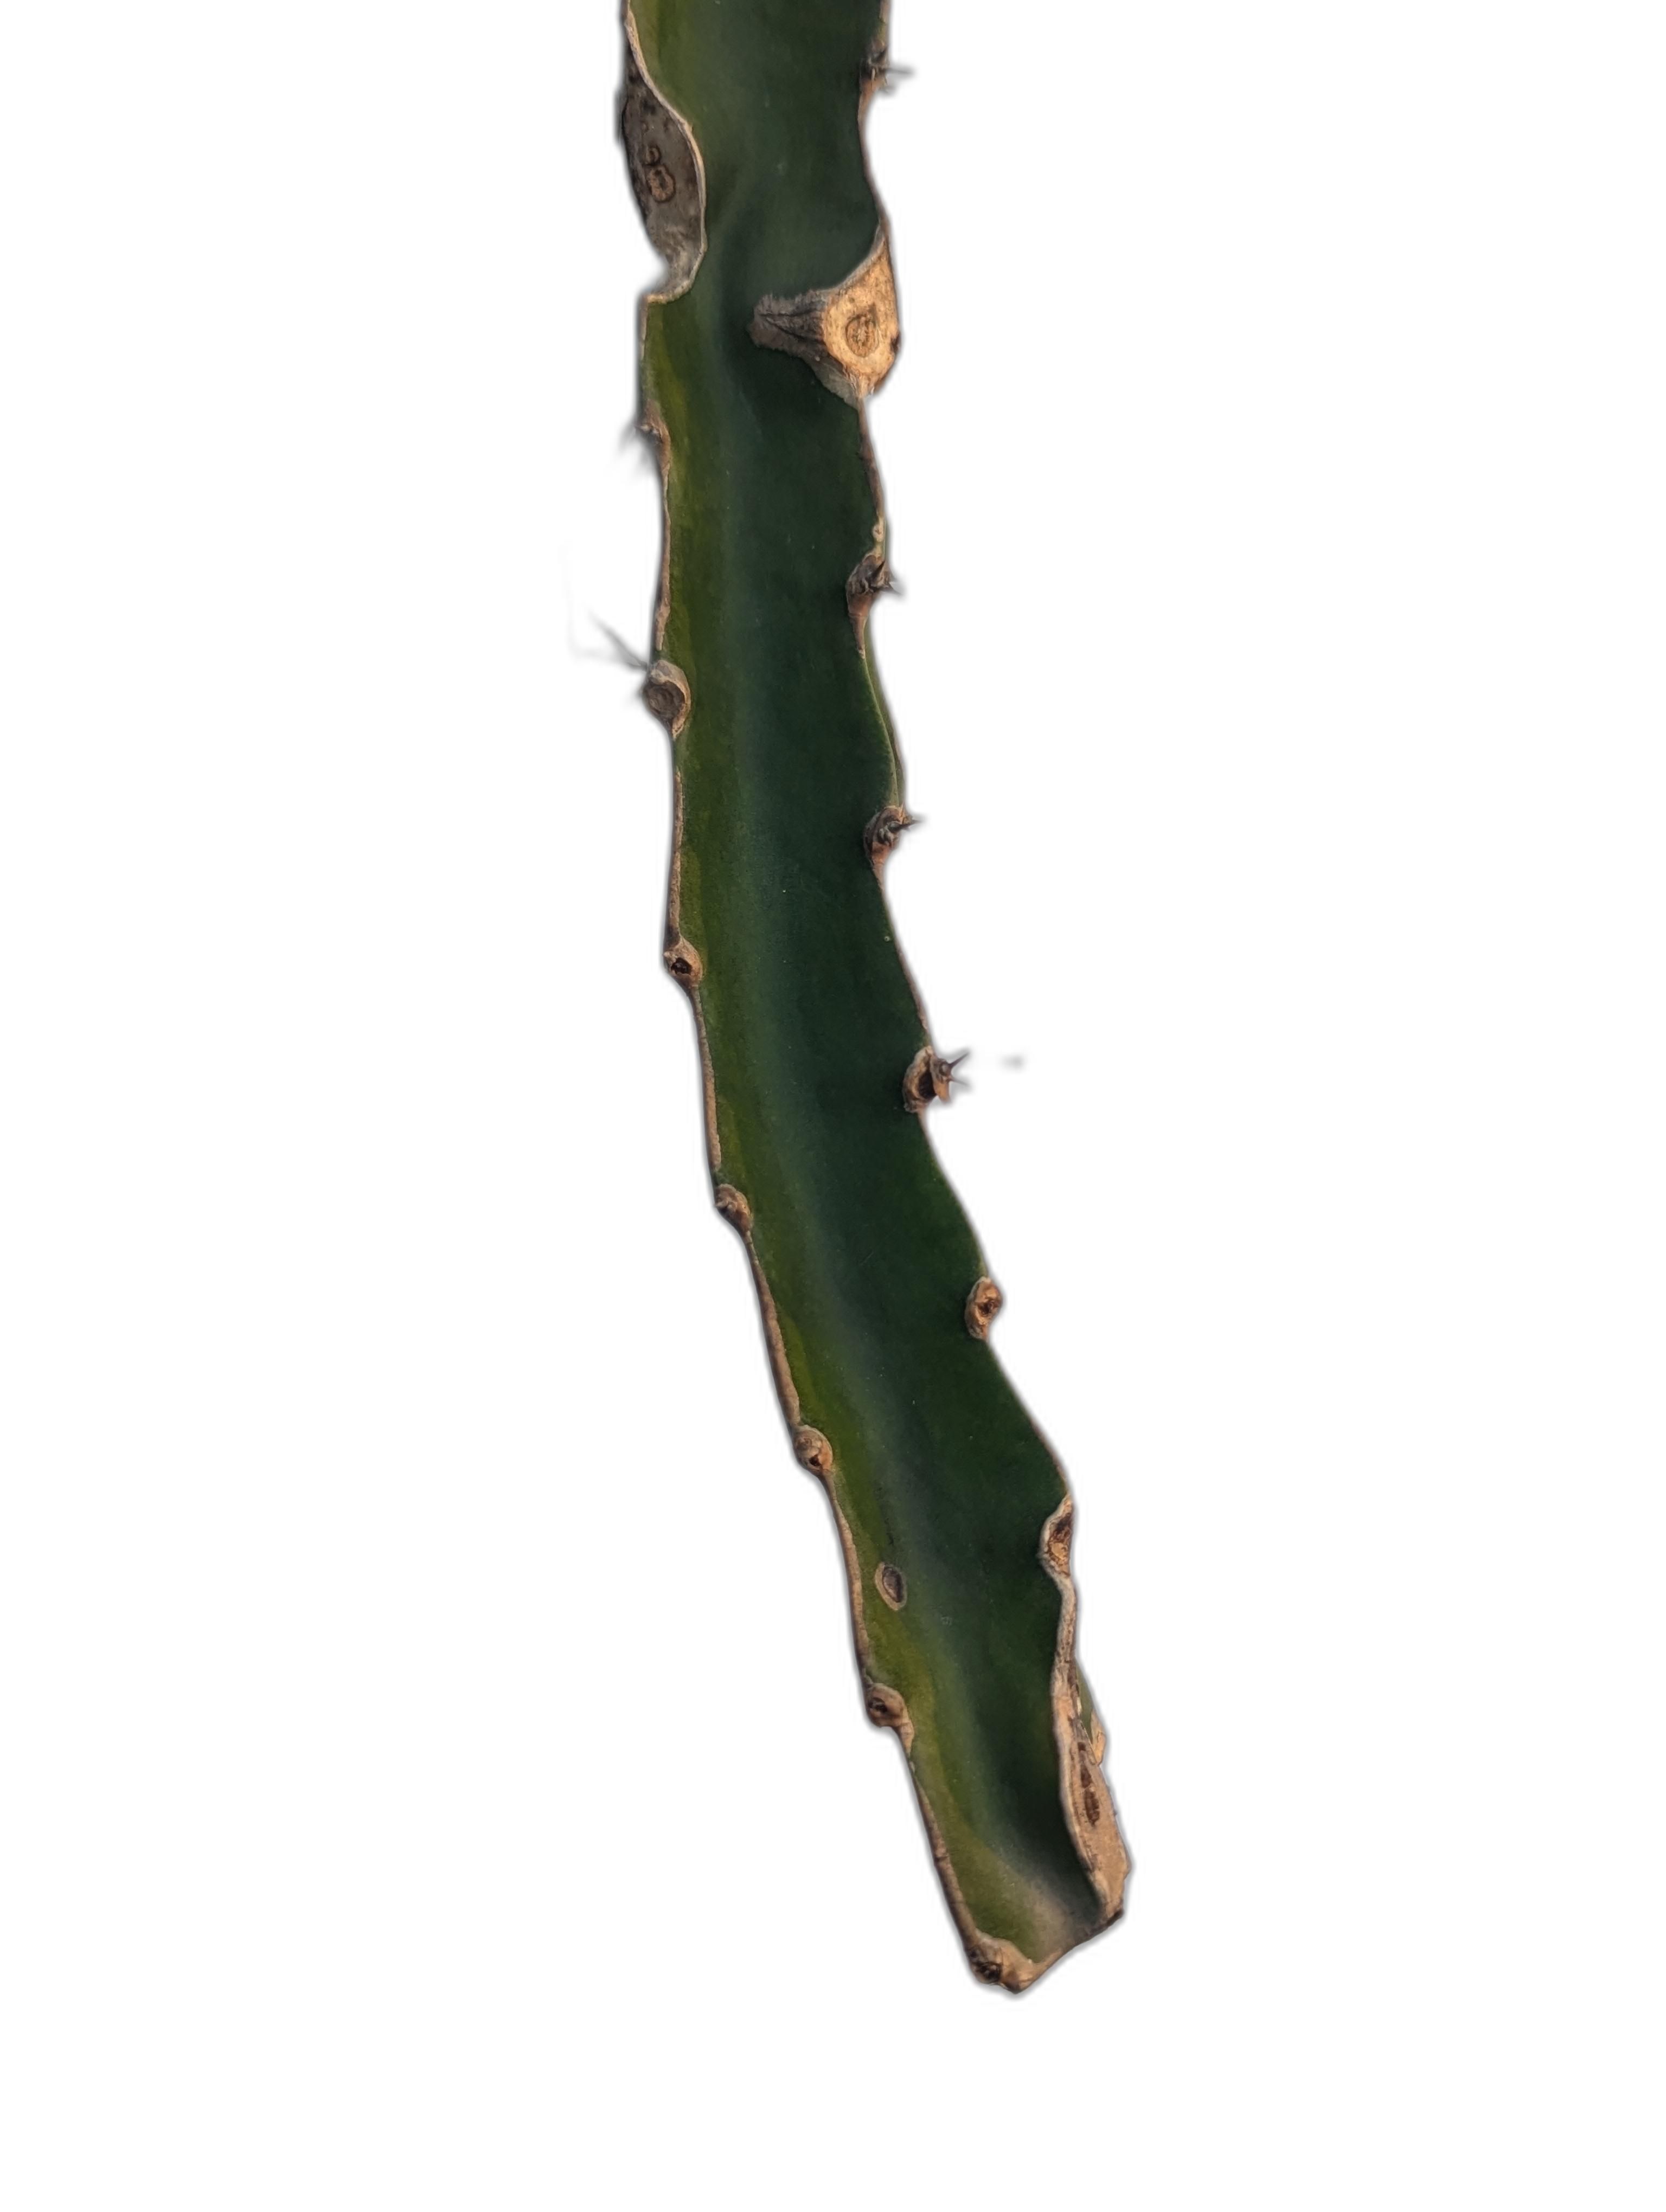
Label: Good leaf